George A. Taylor

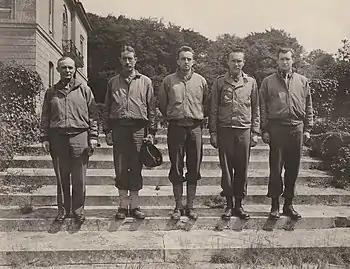
Senior commanders of the 16th Infantry Regimental Combat Team taken in England prior to the assault on Omaha Beach (D-Day). (Left to right): Colonel George A. Taylor, 16th Regiment CO; Lieutenant Colonel George W. Gibbs, 7th Field Artillery Battalion CO; Lieutenant Colonel Herbert Hicks, 2nd Battalion CO; Lieutenant Colonel Charles T. Horner Jr., 3rd Battalion CO; Lieutenant Colonel Edmond Driscoll, 1st Battalion CO.

Taylor was promoted to brigadier general on 1 August 1944 and became the assistant division commander (ADC) of the 1st Division from October 1944 to July 1945, in succession to Brigadier General Willard G. Wyman, who went to command the 71st Infantry Division. Frederick W. Gibb succeeded Taylor in command of the 16th Infantry Regiment.